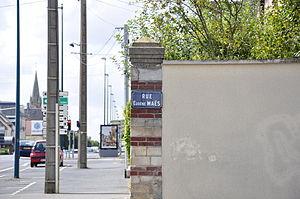
La rue Eugène Maës à Caen
Eugène Maës, né le 15 septembre 1890 à Paris et mort le 30 mars 1945 à Ellrich, est un footballeur international français, qui évoluait au poste d'attaquant.